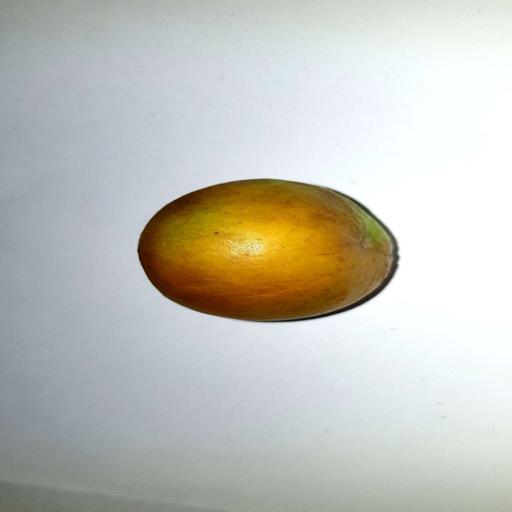
Label: healthy